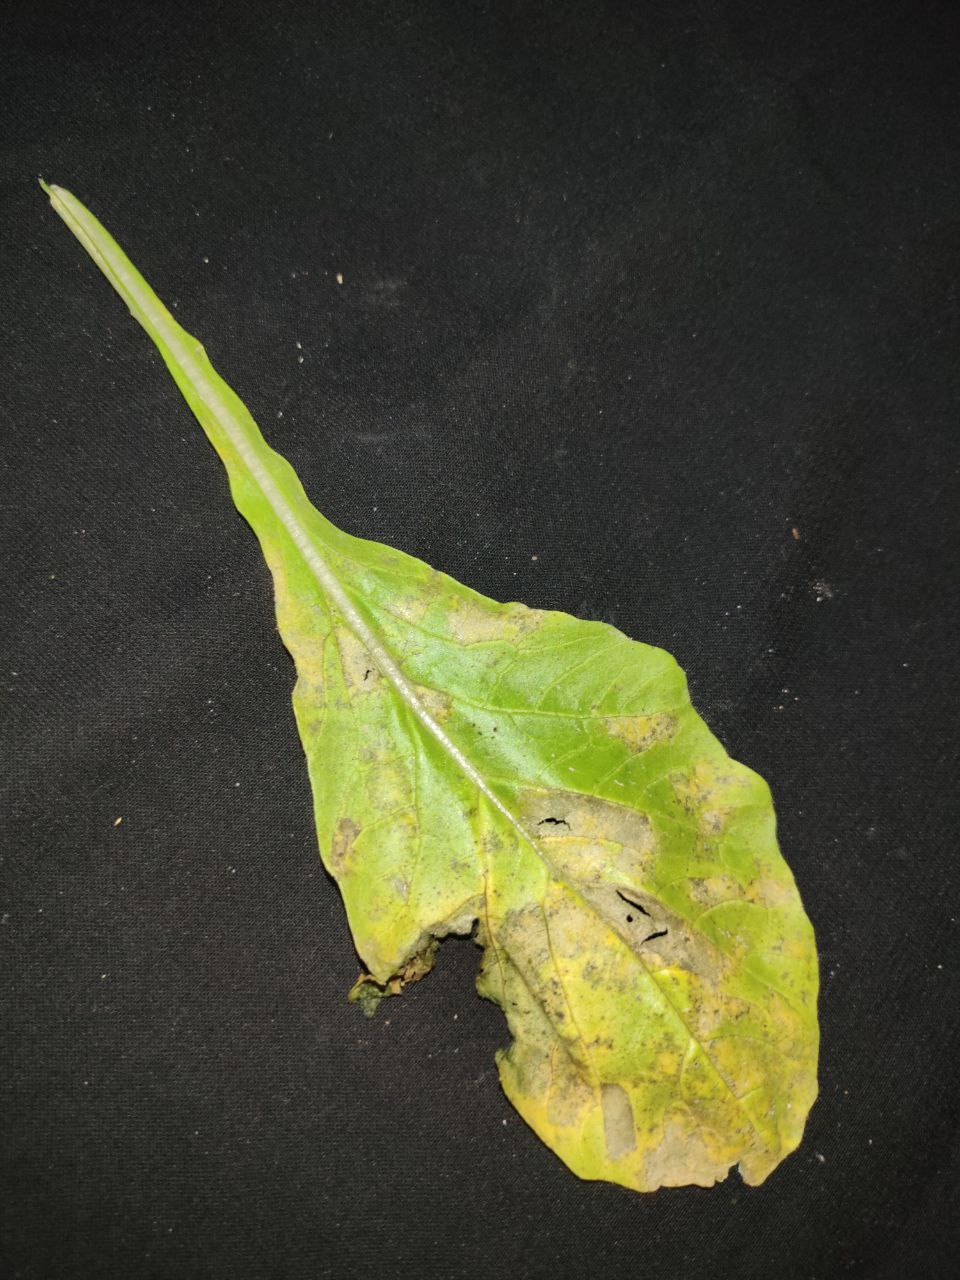
Label: Downey mildew